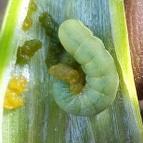
Crop: Onion
Condition: caterpillar-p